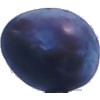
Label: Plum 3